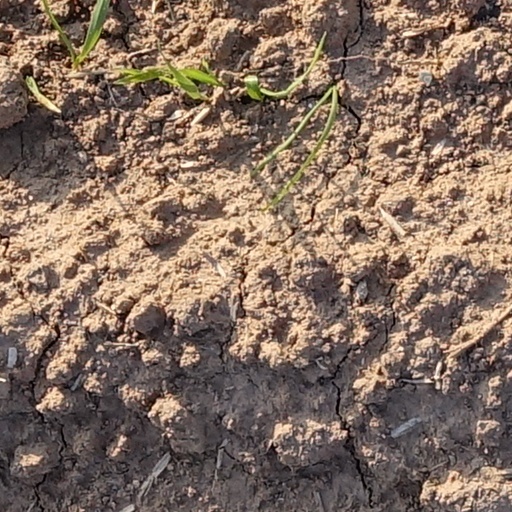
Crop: wheat